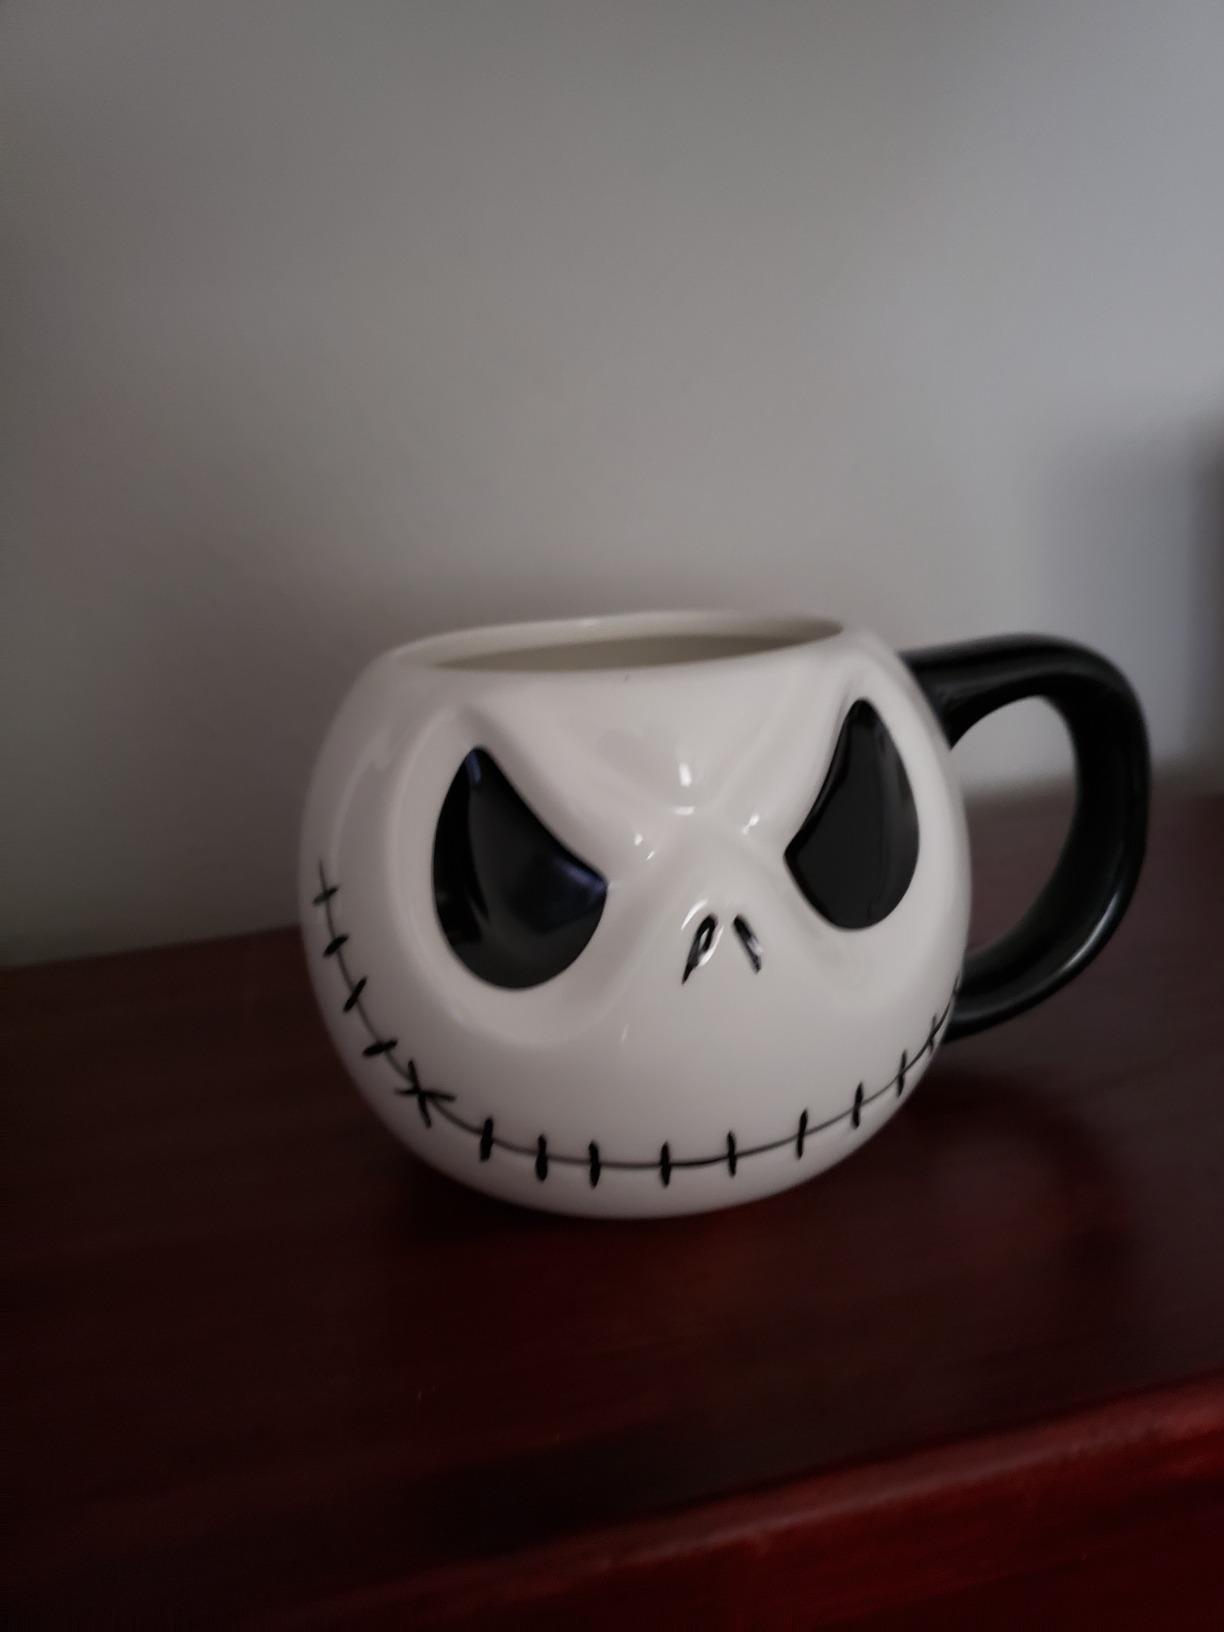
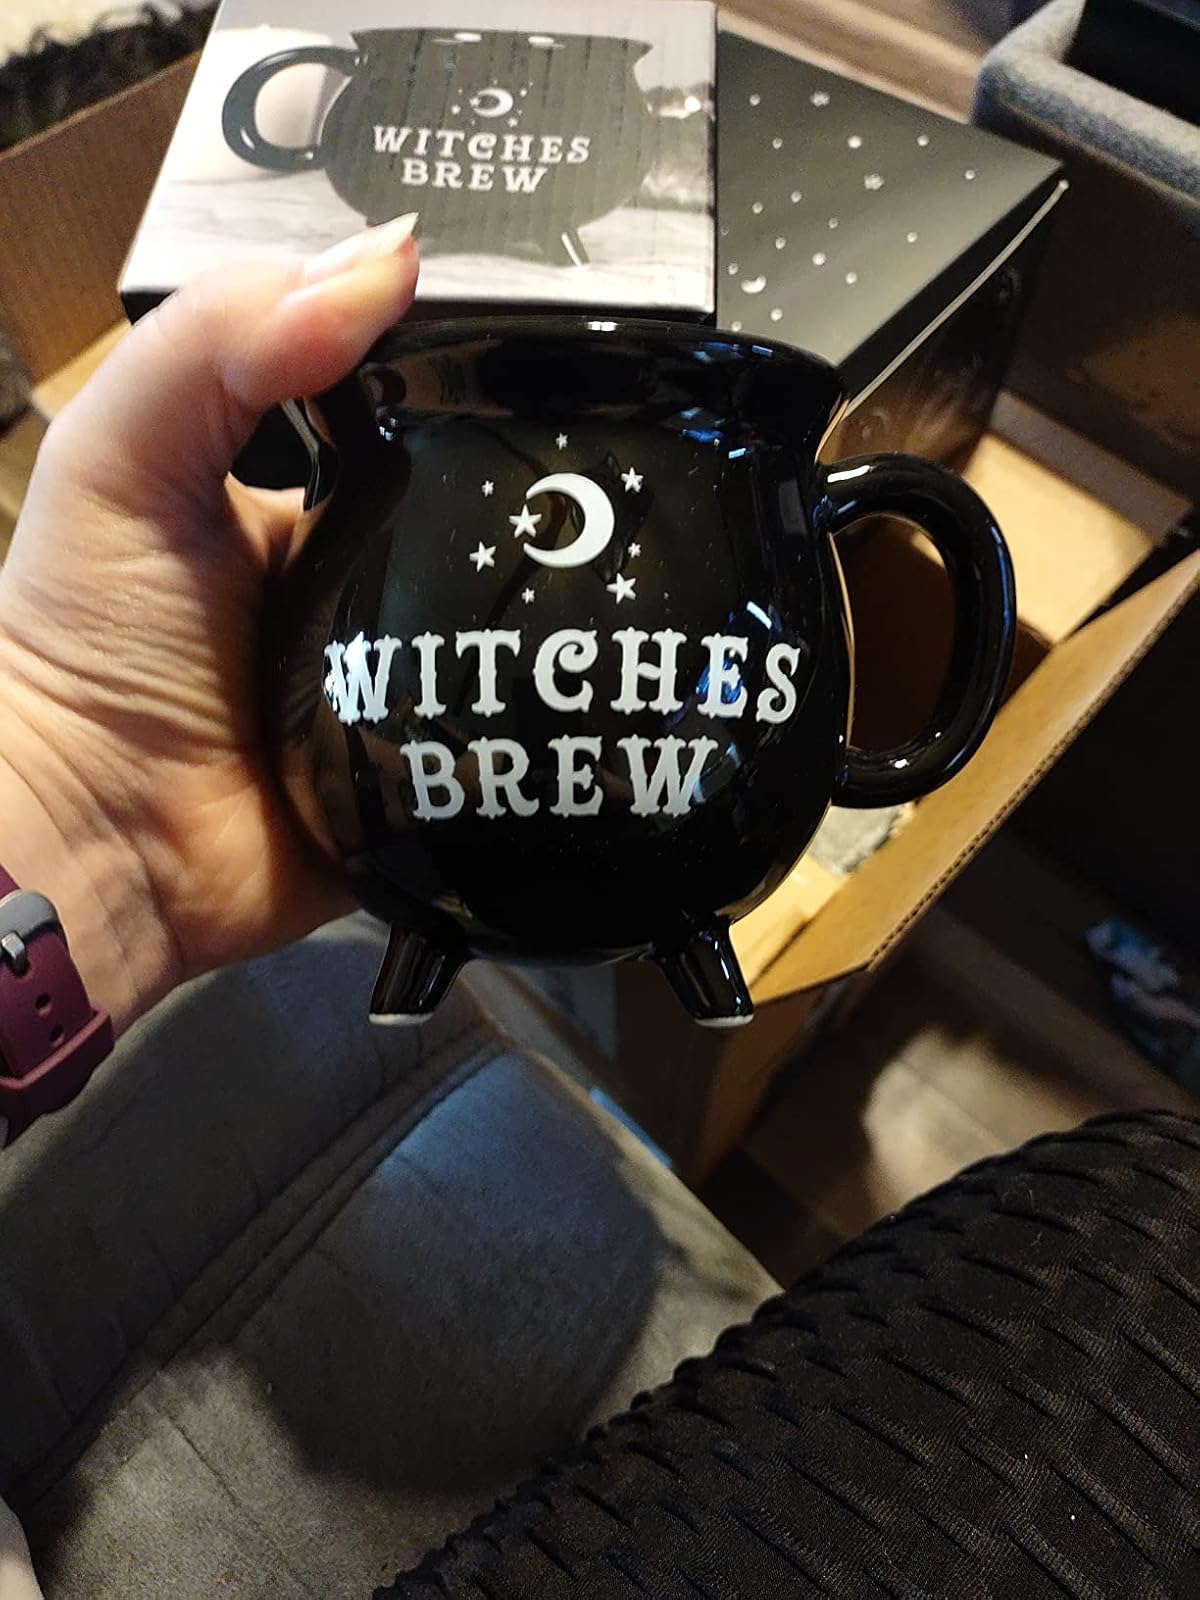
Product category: items_mug
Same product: no